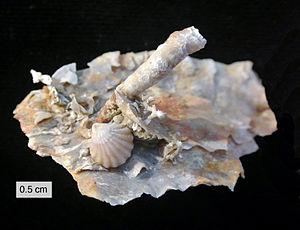
Un fossile est le reste d'un animal ou d'un végétal, généralement minéralisé, ou bien son simple moulage, conservé dans une roche sédimentaire. Les fossiles et les processus de fossilisation sont étudiés principalement dans le cadre de la paléontologie, mais aussi dans ceux de la géologie, de la préhistoire humaine et de l'archéologie.